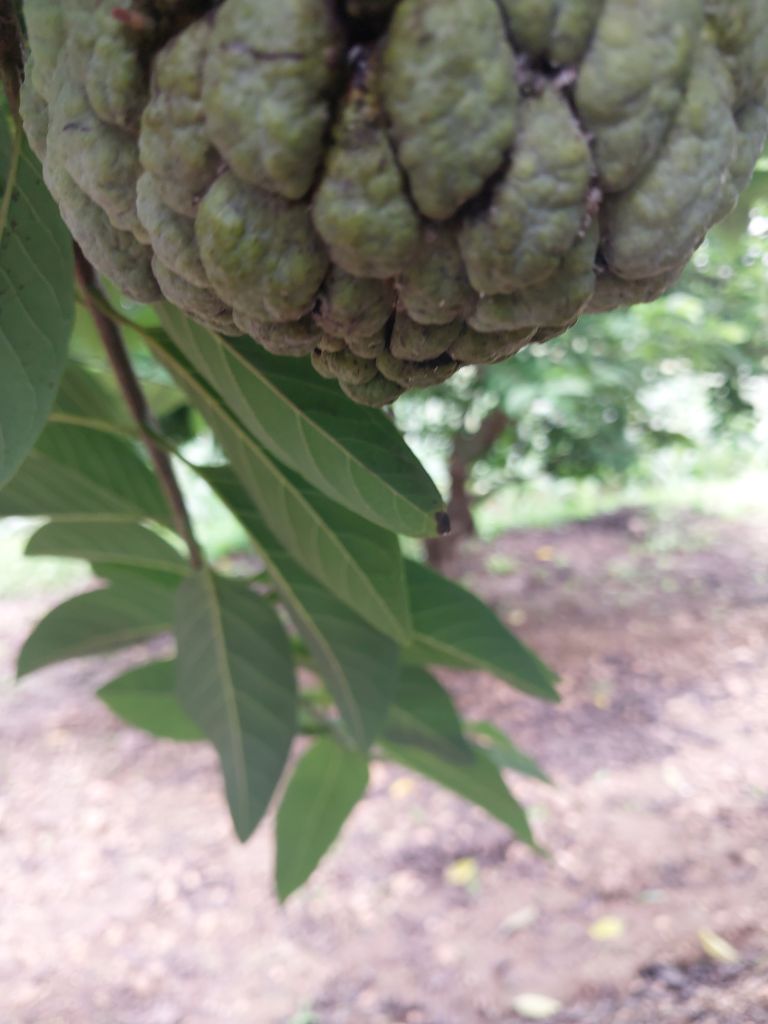
Disease label: Athracnose